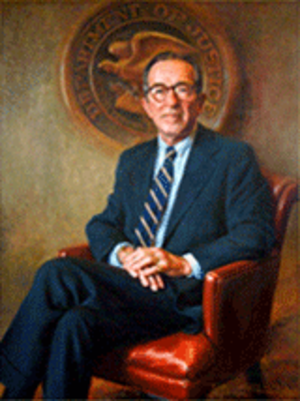
Griffin B. Bell
Griffin B. Bell
Griffin Boyette Bell var en amerikansk jurist og politiker. Han var justitsminister under præsident Jimmy Carter fra 1977 til 1979.